South Kalimantan

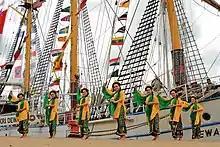
Banjarese women performing "Tari Radap Rahayu"

One of the arts in the form of traditional music typical of the Banjar people is "Panting". This music is called "Panting" because it is dominated by musical instruments called panting, a type of stringed instrument that uses strings (important) so it is called important music. Initially, the music came from the Tapin area, South Kalimantan. "Panting" is a musical instrument that is picked which is shaped like an Arab cork but is smaller in size. In the past, "panting" music was only played individually or solo. The name of the important music comes from the name of the musical instrument itself, because in important music that is famous for its musical instruments and which plays a very important role. Until now, "panting" is still famous as traditional music originating from South Kalimantan.